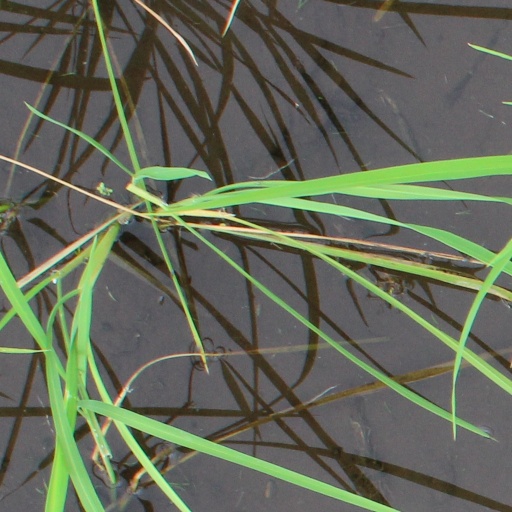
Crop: rice